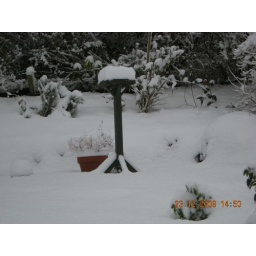
bird table under snow